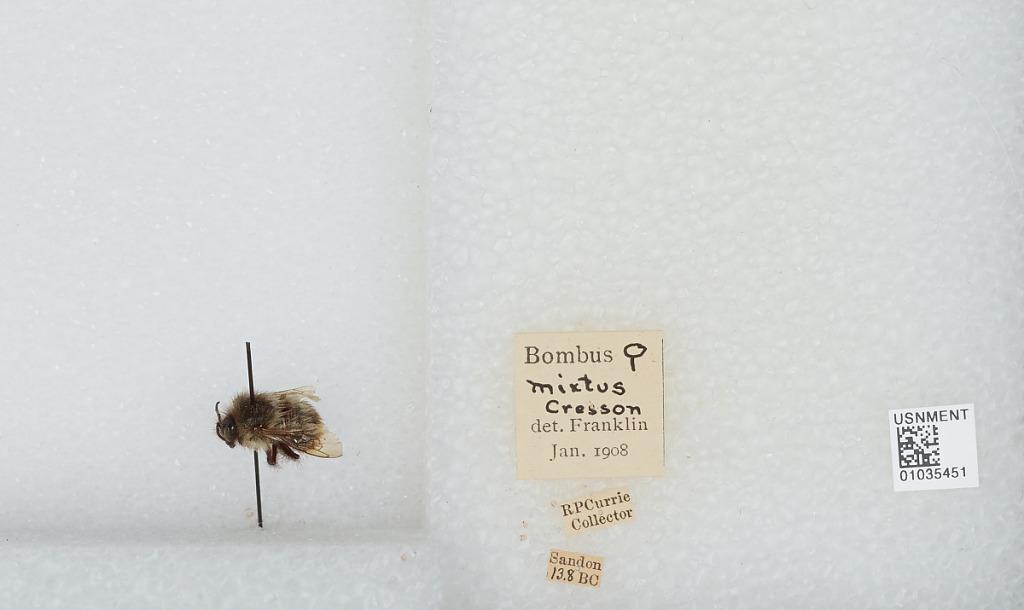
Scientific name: Bombus (Pyrobombus) mixtus Cresson
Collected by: R. Currie
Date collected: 1913-8-
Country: Canada
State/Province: British Columbia
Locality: Sandon
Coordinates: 49.9756, -117.227
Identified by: Franklin